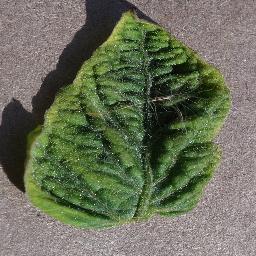
Label: Tomato___Tomato_Yellow_Leaf_Curl_Virus